Heat Wave (character)

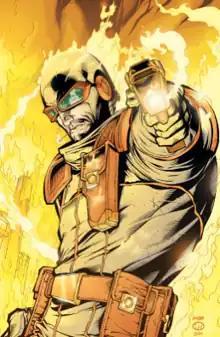
Heat Wave on the cover to "The Flash" (vol. 2) #218.Art by Howard Porter, Inked by Livesay.

Heat Wave (Mick Rory) is a supervillain appearing in comic books published by DC Comics. He is commonly as an enemy of The Flash and a member of the Rogues along with Captain Cold, among others.